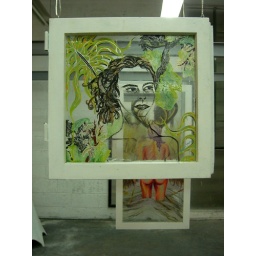
Nailpolish and acrylic on glass windows, installed against mirror